Ujwal Ghimire

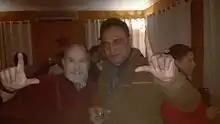
Ghimire with Dov Simens an American film educator

Ujwal Ghimire is a Nepalese film director, actor, producer, story writer, ad/documentary maker and film educator. He is considered one of the most well-known and leading movie directors of the Nepalese film industry. He is a three times National Film Award (Nepal) winner, two times Nefta Film Award winner and earned number of other prestigious awards for his outstanding works. He also contributed in making the first television film in the history of television industry of Nepal in 1985.